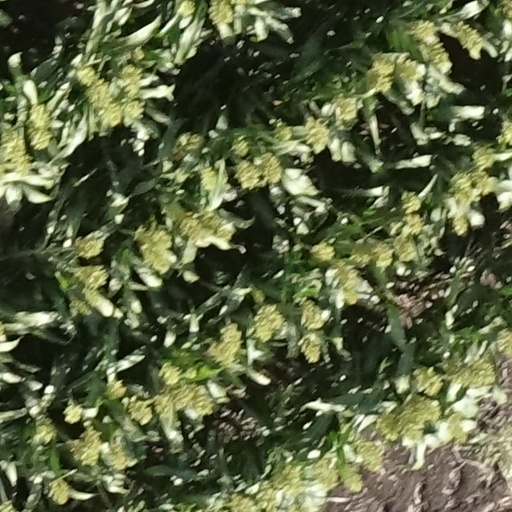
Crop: sorghum